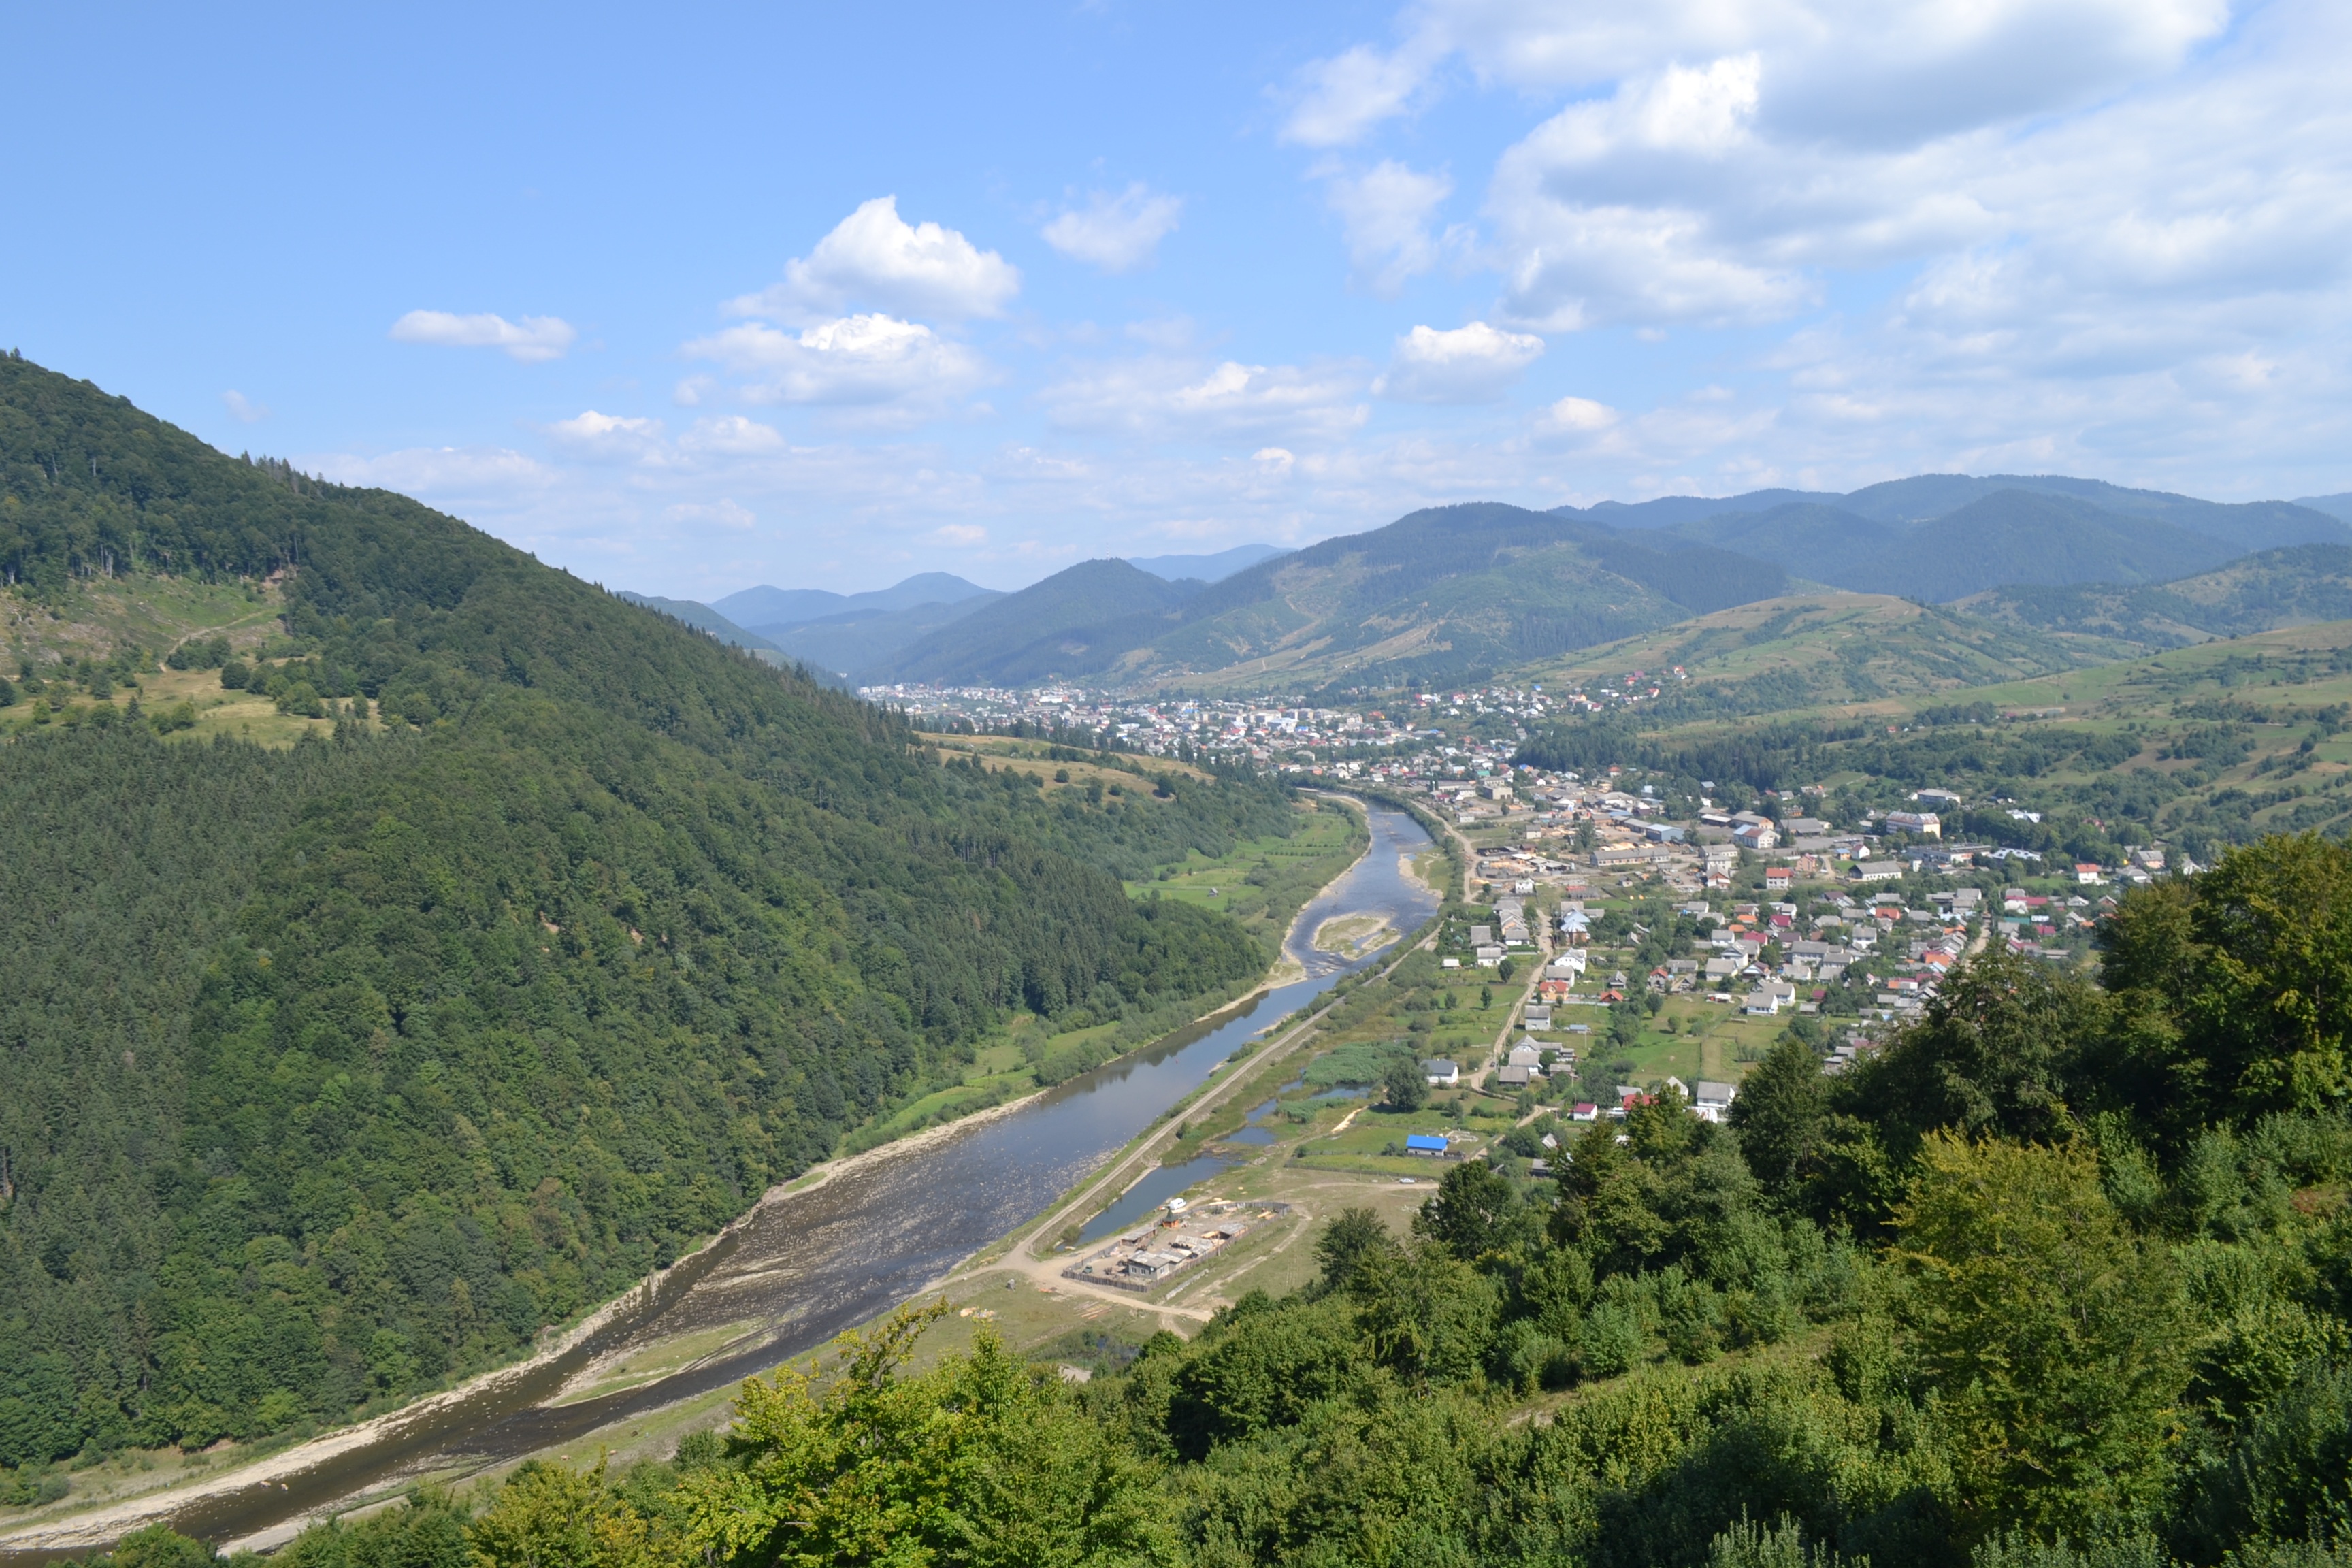
landscape, mountain, road, hill, highway, valley, mountain range, reservoir, mountains, infrastructure, plateau, ukraine, aerial photography, mountain pass, the carpathians, mezhyhirya, mountainous landforms, controlled access highway